Spanish Town

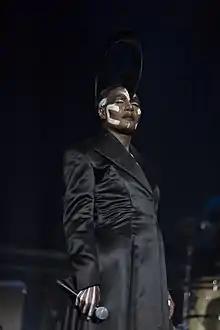
Grace Jones

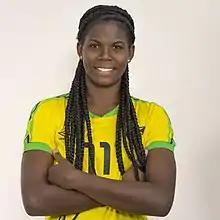
Bunny Shaw

When the English conquered Jamaica in 1655, they renamed the settlement as Spanish Town in honour to the original Spanish root of this town. Since the town was badly damaged during the conquest, Port Royal took on many administrative roles and functioned as an unofficial capital during the beginning of English rule. By the time Port Royal was devastated by an earthquake in 1692, Spanish Town had been rebuilt and was again functioning as the capital. Spanish Town remained the capital until 1872, when the seat of the colony was moved to Kingston.